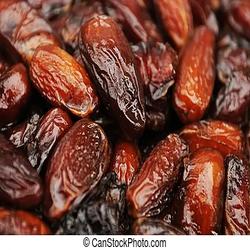
Label: Dates